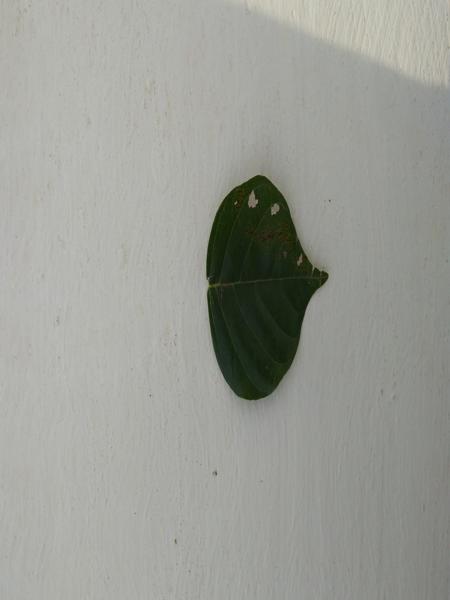
Plant: Honge